Place Carnot

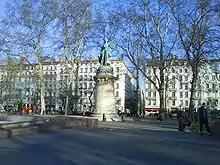
"Statue of the République"

The Place Carnot is at the end of the Presqu'île, near the Perrache railway station. Bordered by the Rue de Condé, it can be accessed by the Rue Victor-Hugo, through the Rue Henri IV and Rue Auguste Comte. To the south, it follows the Cours de Verdun and the Perrache Multimodal Hub, a major public transit hub linked to the railway station. Traboules lead to the Cours Charlemagne, either from the lobby of the Perrache railway station, or through underneath.